CHRE-FM

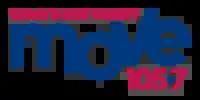
Former "Move Radio" logo until 2025

On February 8, 2024, Bell announced that it would sell four of its stations in Hamilton and St. Catharines to Whiteoaks Communications Group, subject to CRTC approval. The CRTC approved the purchase on December 19, 2024. On June 16, 2025, Whiteoaks rebranded CHRE as "Dream 105.7" while maintaining its AC format.